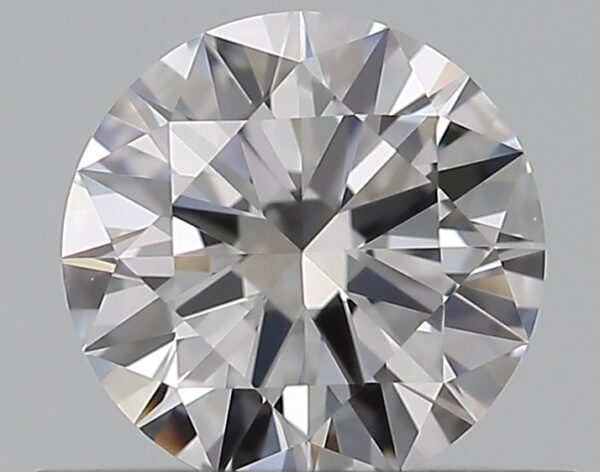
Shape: round
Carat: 0.51
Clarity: VVS1
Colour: D
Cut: EX
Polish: EX
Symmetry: EX
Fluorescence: F
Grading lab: GIA
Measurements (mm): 5.18 x 5.2 x 3.08